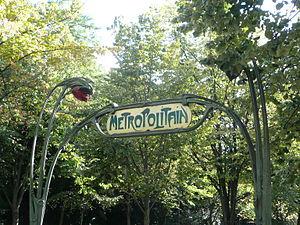
Accès à la station de métro Gambetta (anciennement station Martin-Nadaud), sur la place Martin-Nadaud, à Paris (France). L'habillage a été créé par Hector Guimard et inscrit aux monuments historiques le 29 mai 1978. Catégorie:Image de Paris Catégorie:Hector Guimard
Les édicules Guimard sont des édicules d'accès aux stations du métro de Paris, en France. Ils ont été conçus au début du XXᵉ siècle, par Hector Guimard, dans un style Art nouveau.
Martin Nadaud est une ancienne station de métro située dans le 20ᵉ arrondissement de Paris.